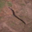
Label: worm